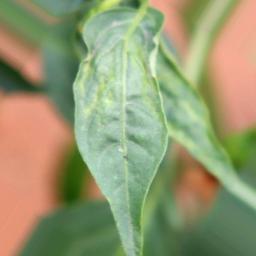
Label: mites_and_trips